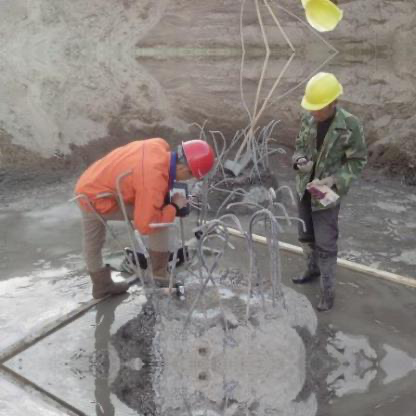
Objects in the image:
label: helmet
label: helmet
label: helmet